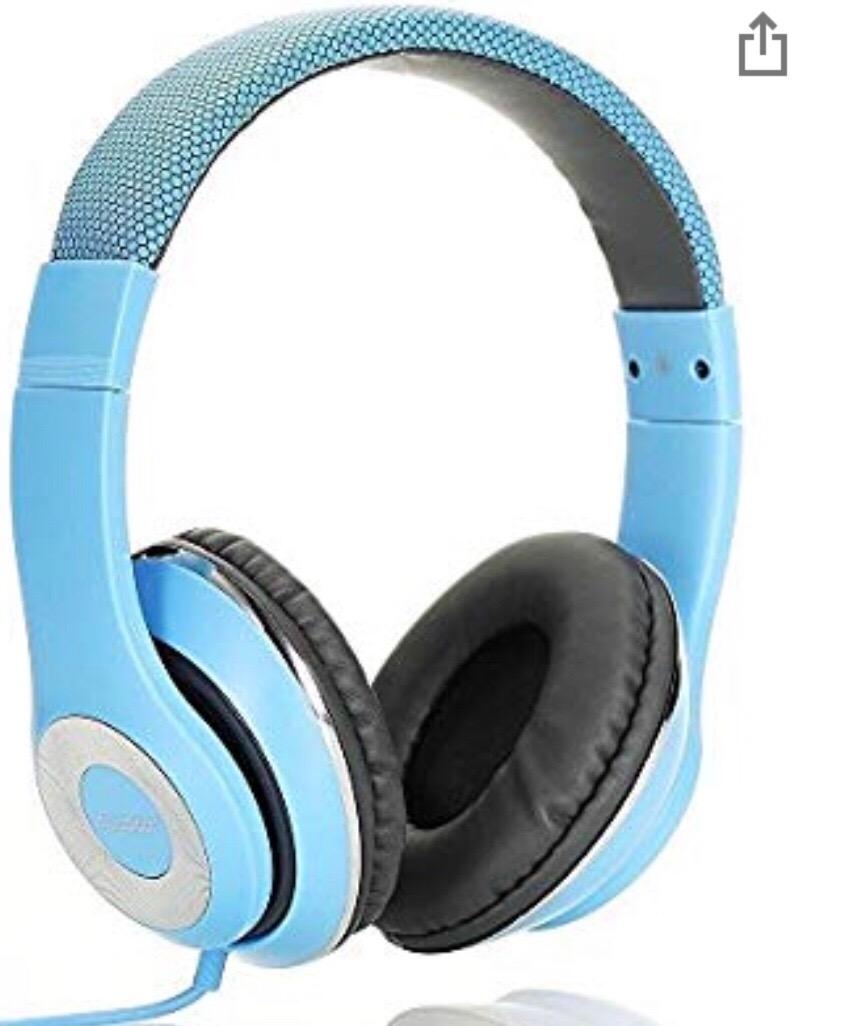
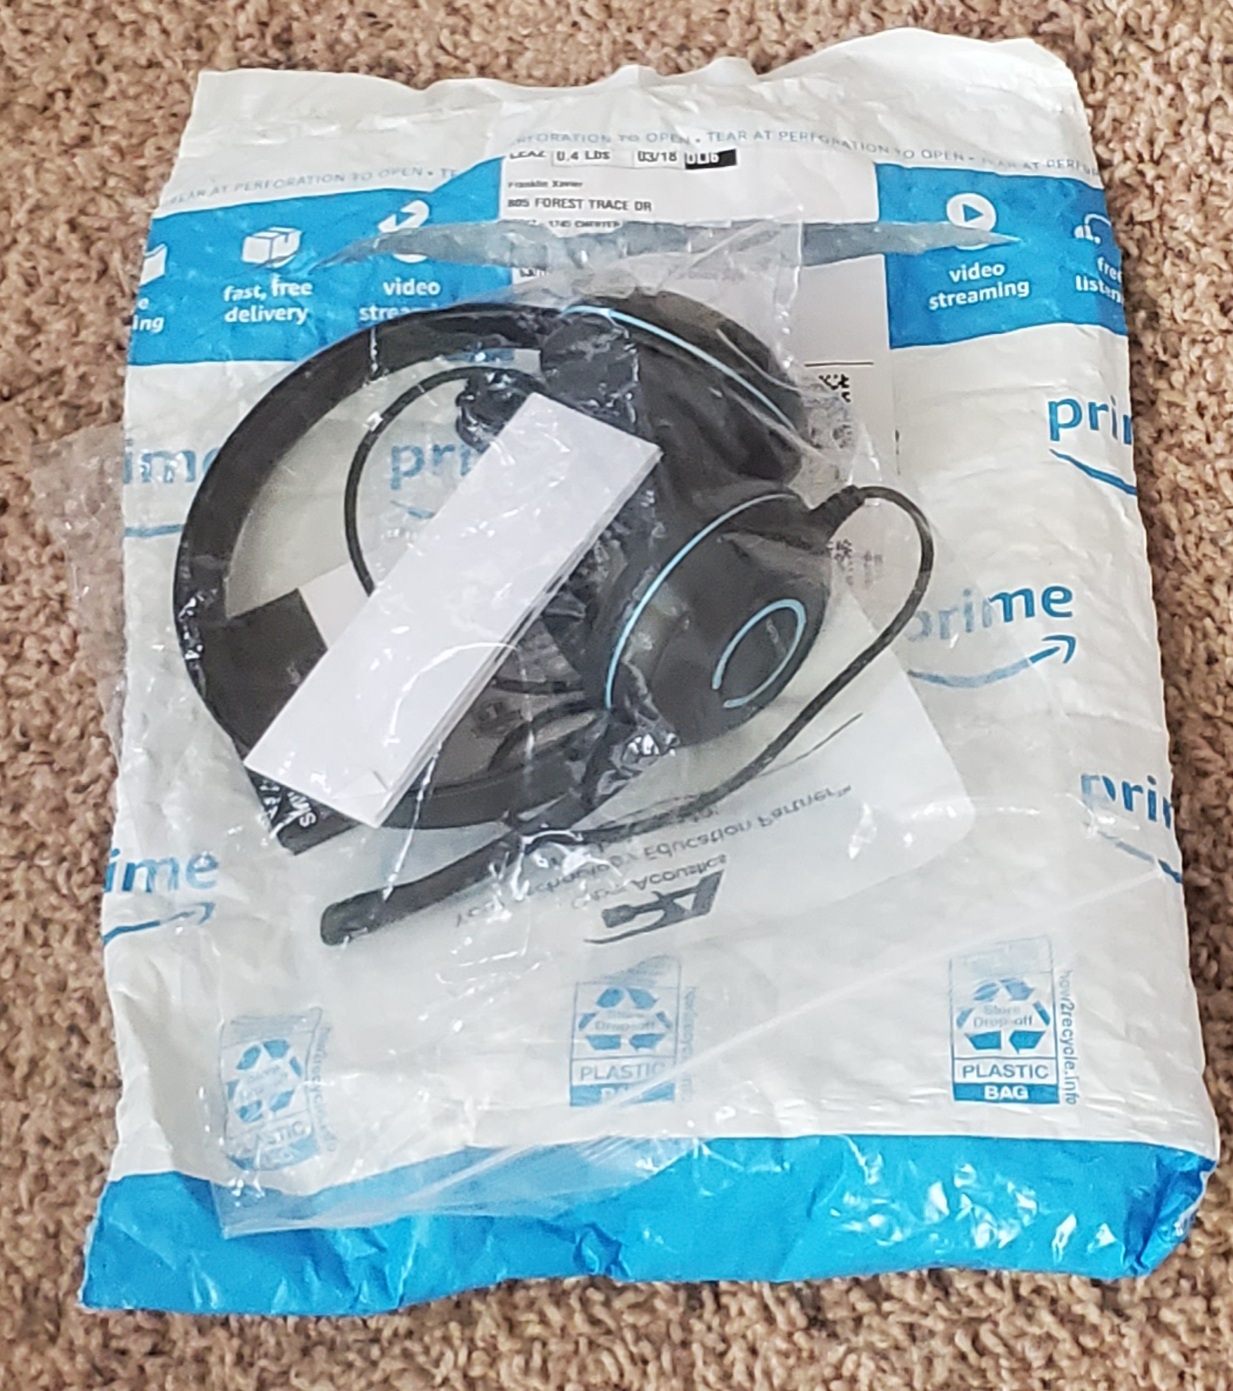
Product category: headphones
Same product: no